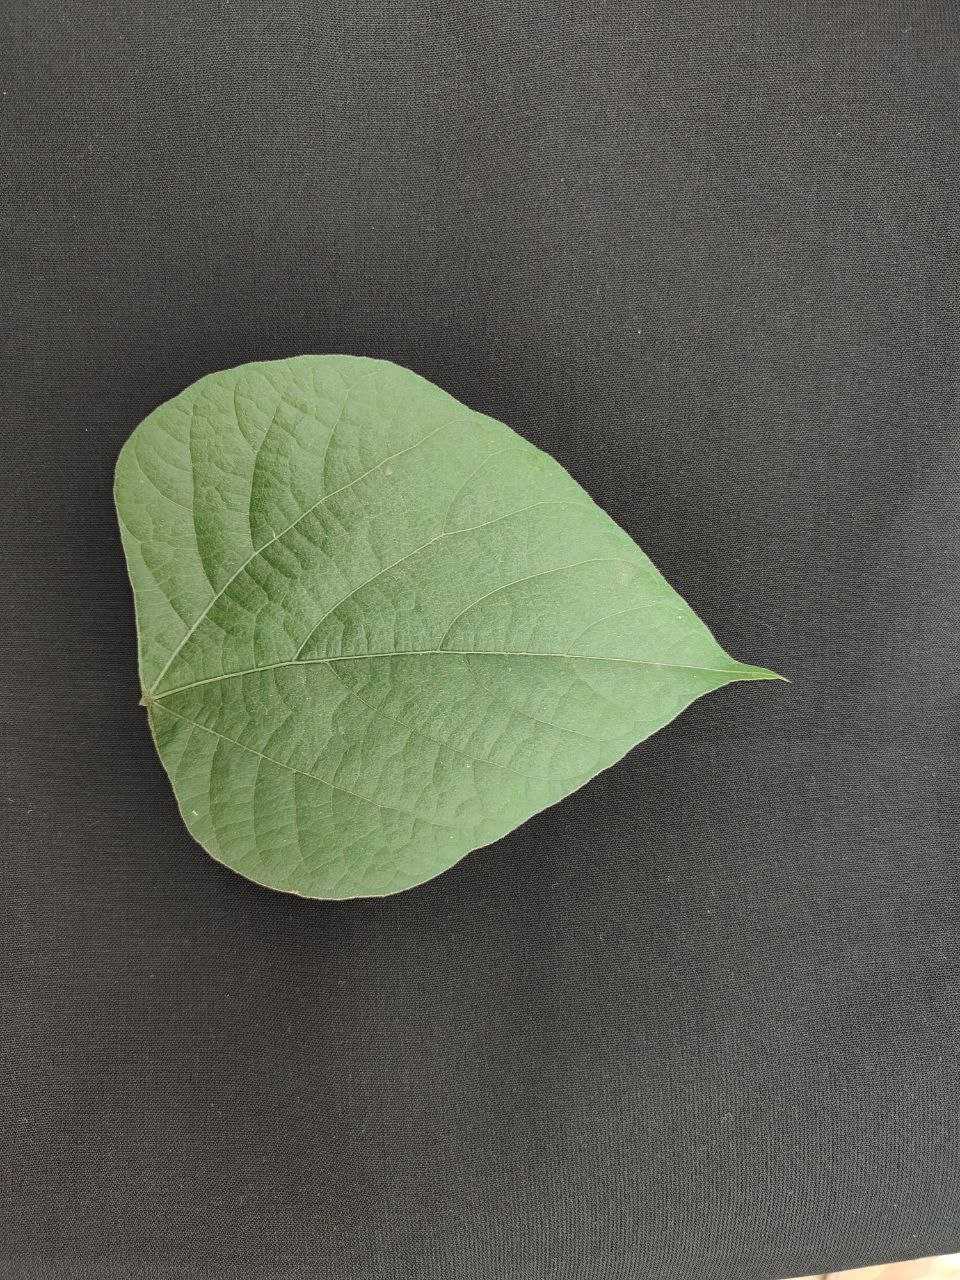
Crop: bean
Leaf condition: Fresh Leaf